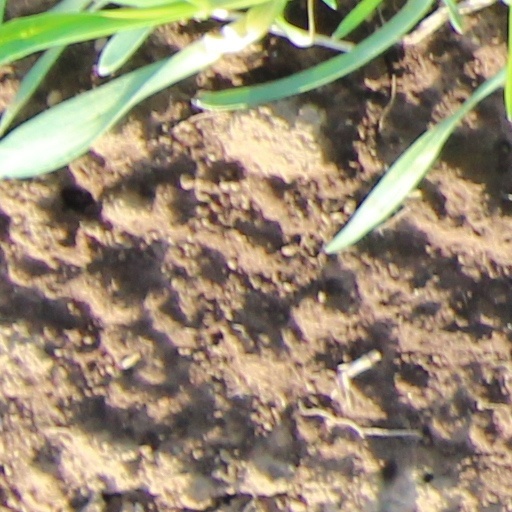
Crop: wheat